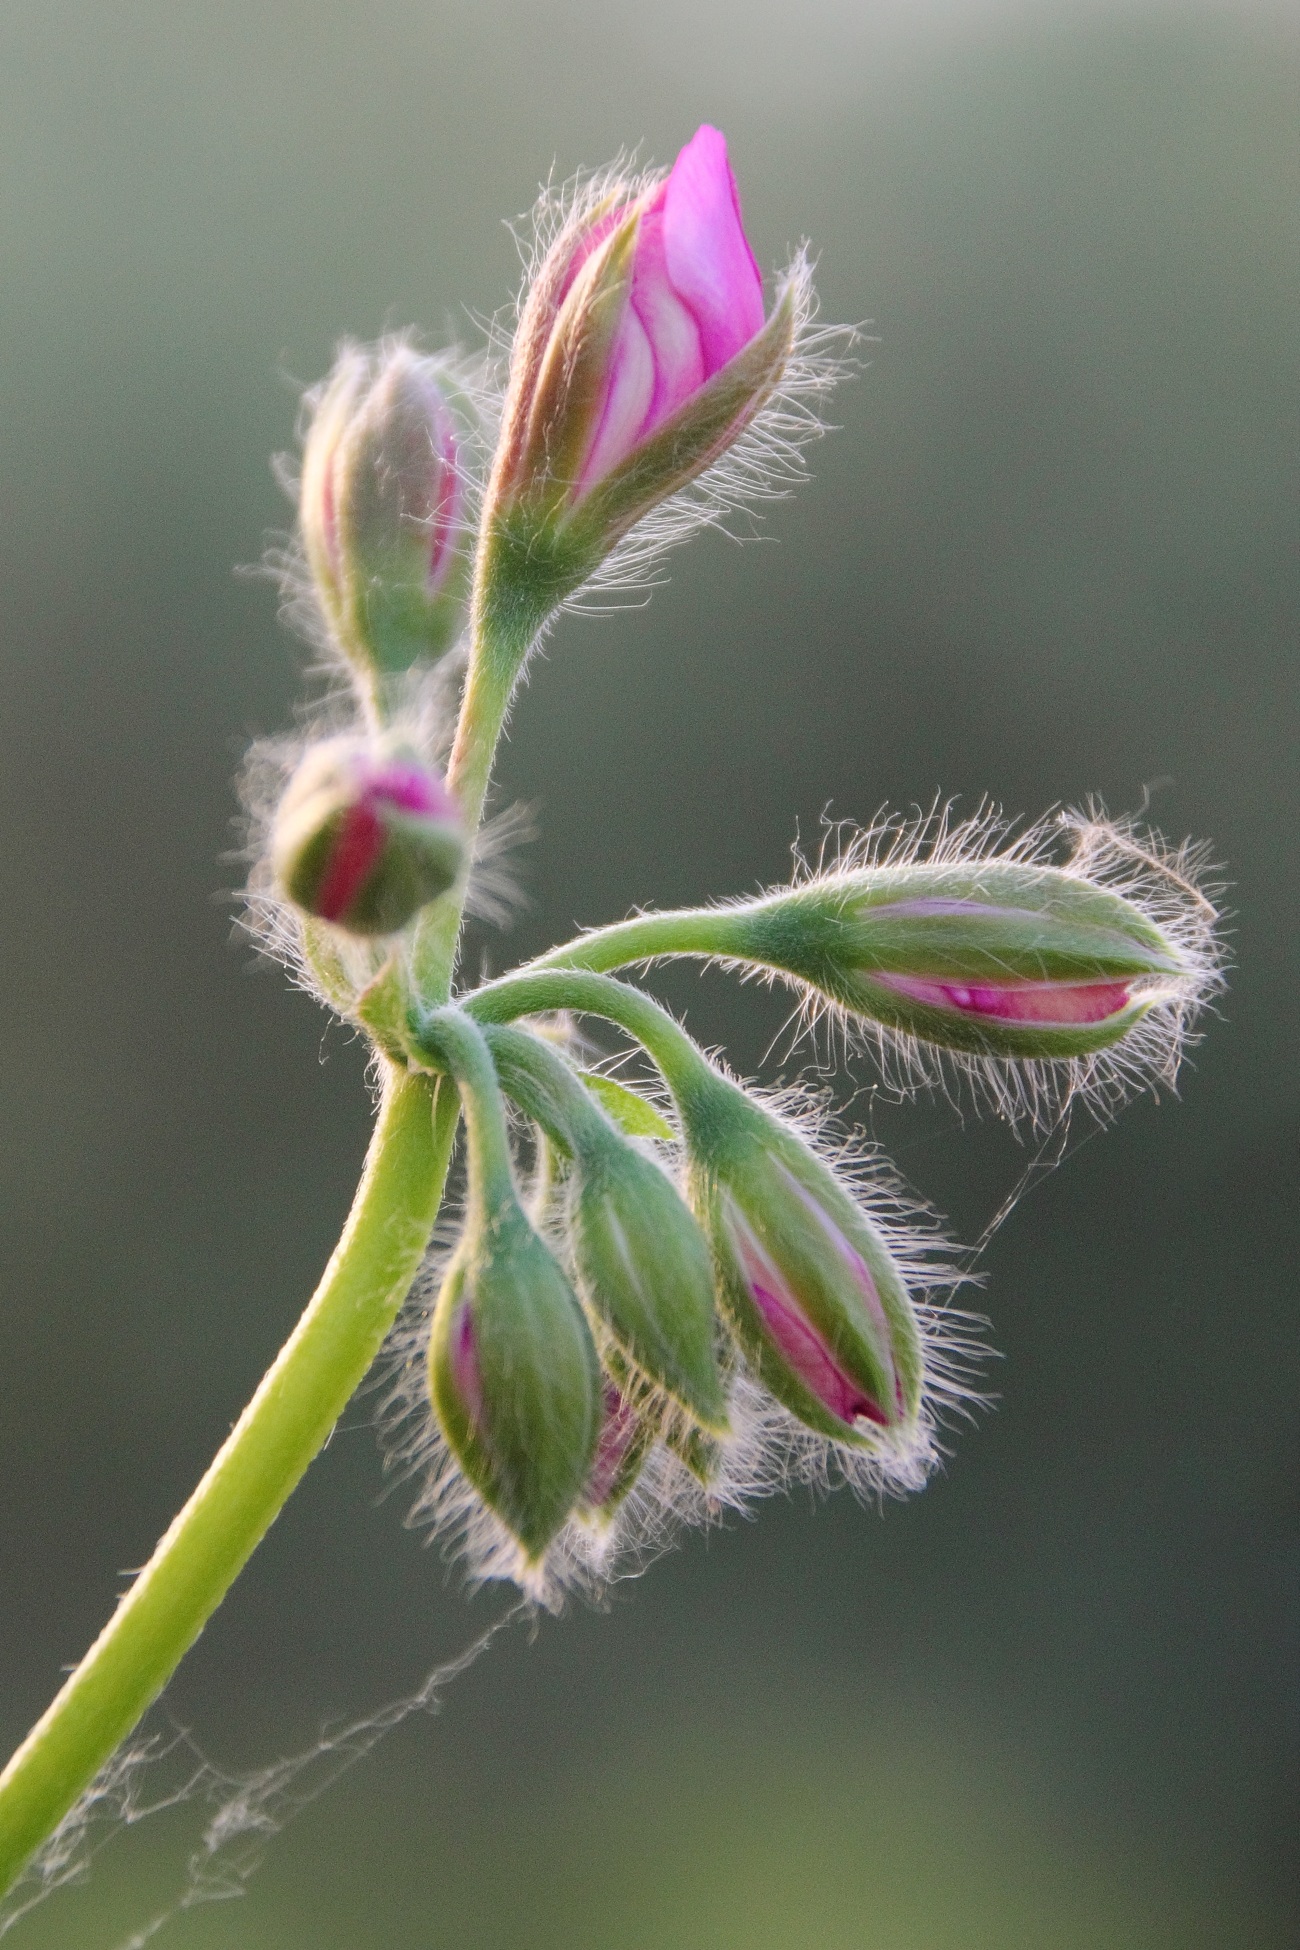
nature, branch, blossom, plant, photography, leaf, flower, petal, green, botany, flora, wildflower, close up, geranium, shrub, bud, macro photography, flowering plant, grass family, plant stem, land plant